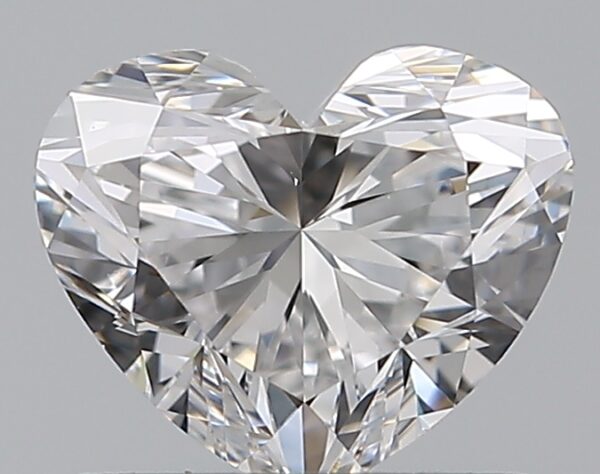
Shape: heart
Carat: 0.75
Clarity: VVS1
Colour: D
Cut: EX
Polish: EX
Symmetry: EX
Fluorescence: F
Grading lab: GIA
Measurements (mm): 5.3 x 6.3 x 3.71